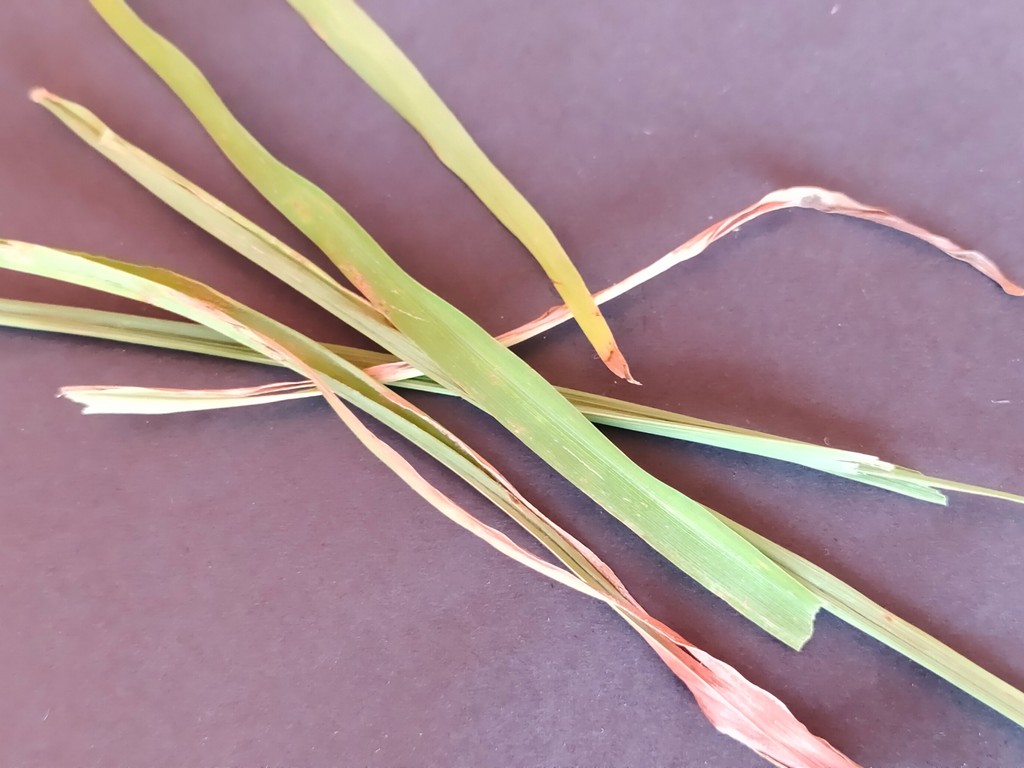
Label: Unhealthy